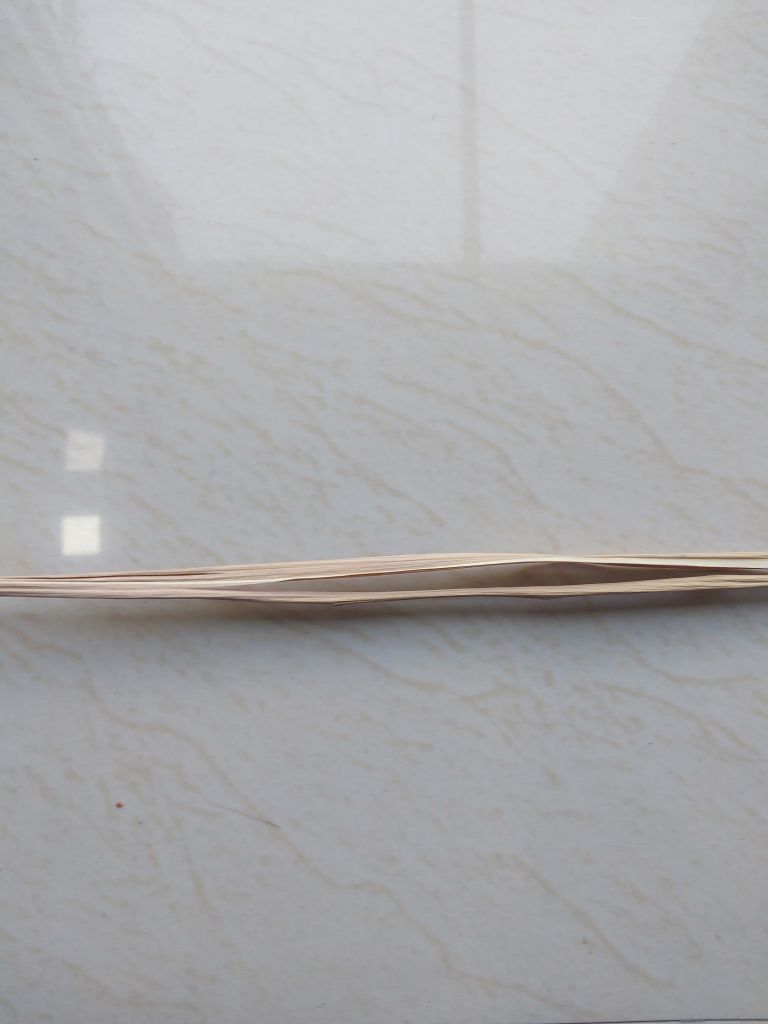
Label: Dried